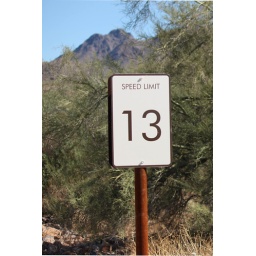
Speed limit sign on the road to the Discovery Center at the Gateway to the McDowell Sonoran Preserve in North Scottsdale